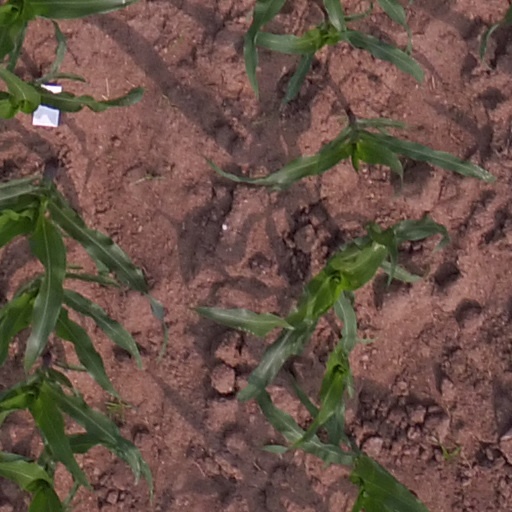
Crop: maize; corn